Yangguang station

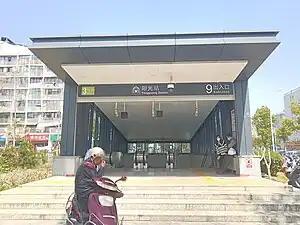

Yangguang station is a subway station in Yuelu District, Changsha, Hunan, China, operated by the Changsha subway operator Changsha Metro. It entered revenue service on 28 June 2020.